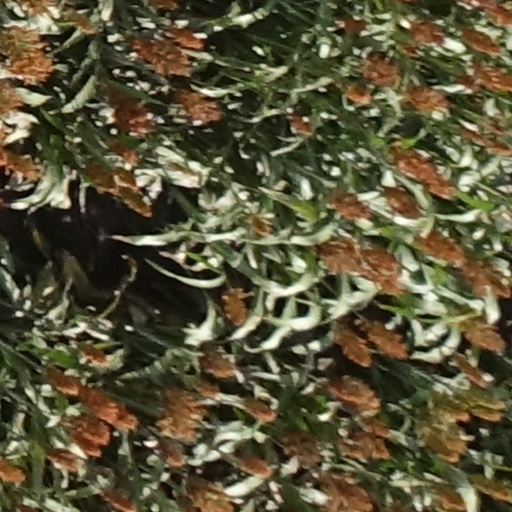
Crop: sorghum